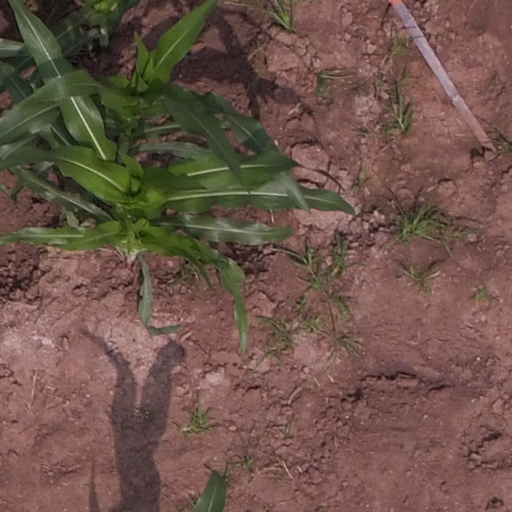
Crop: maize; corn